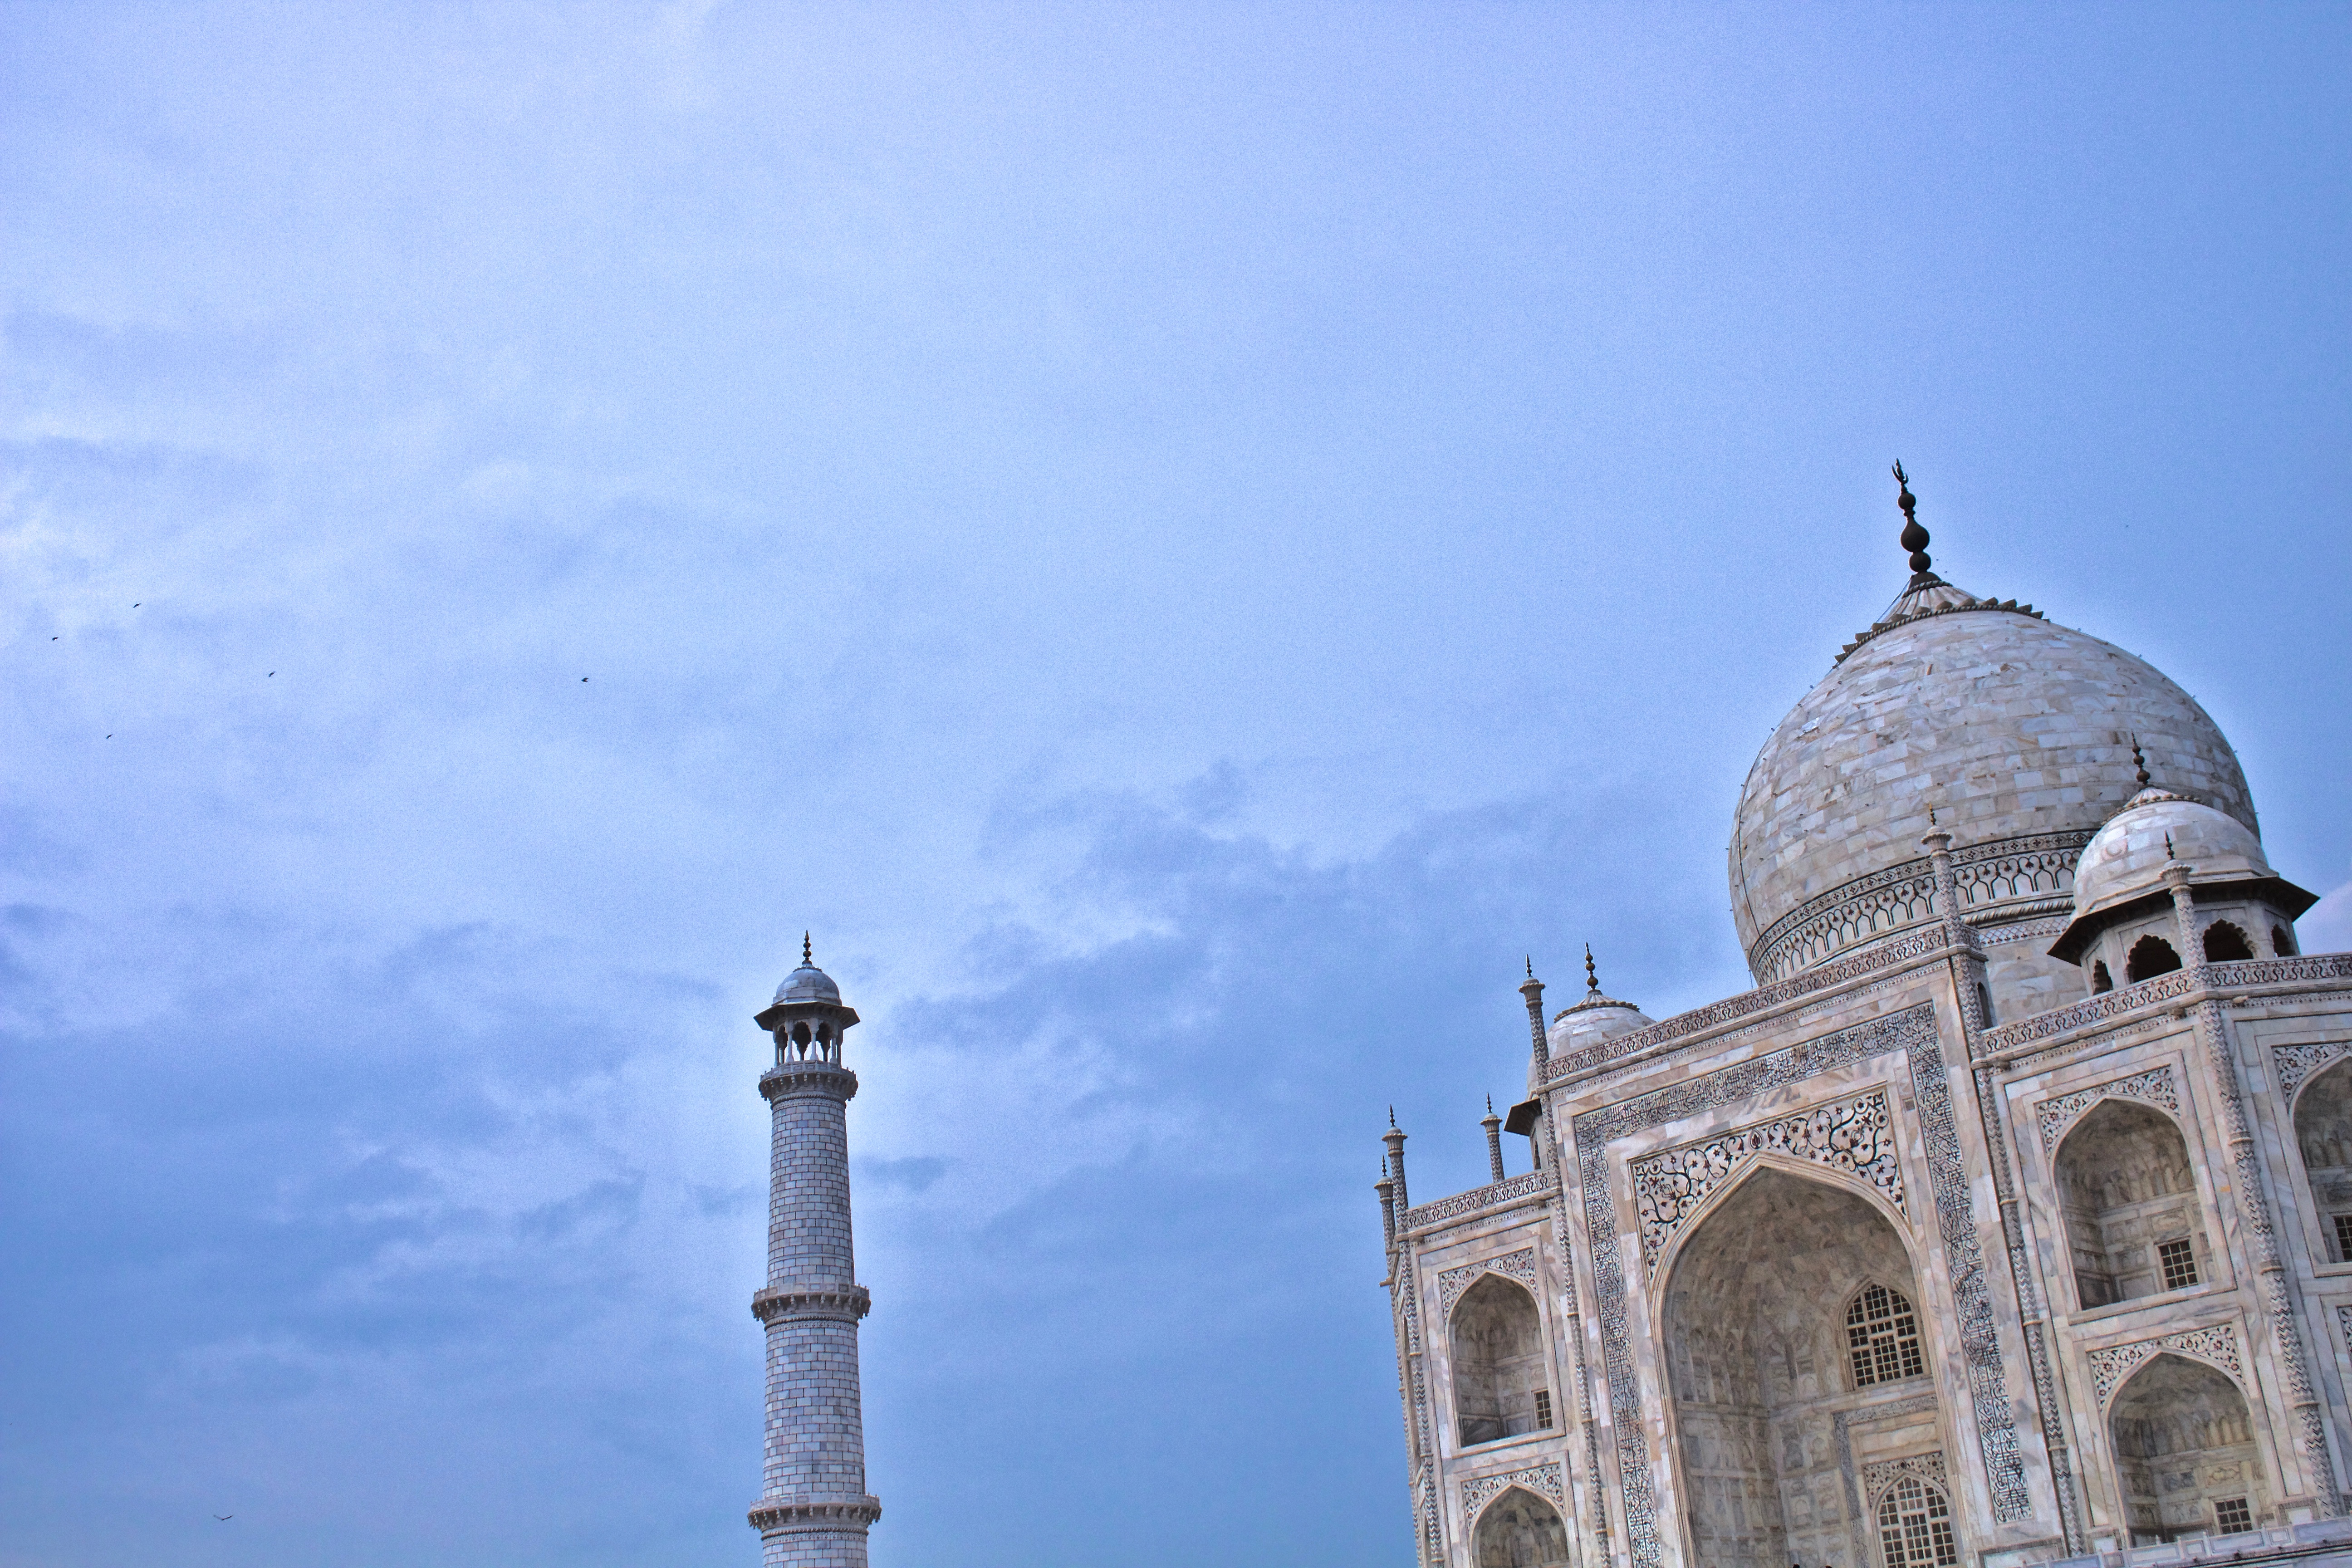
sky, building, tower, landmark, place of worship, spire, steeple, mosque, dome